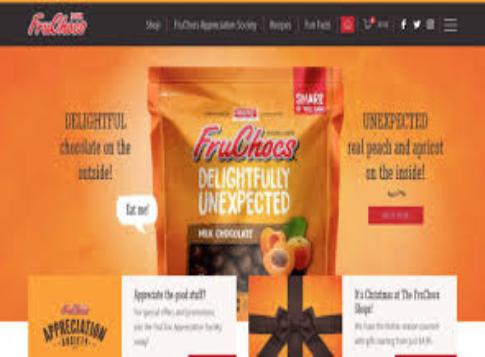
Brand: FruChocs
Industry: Food